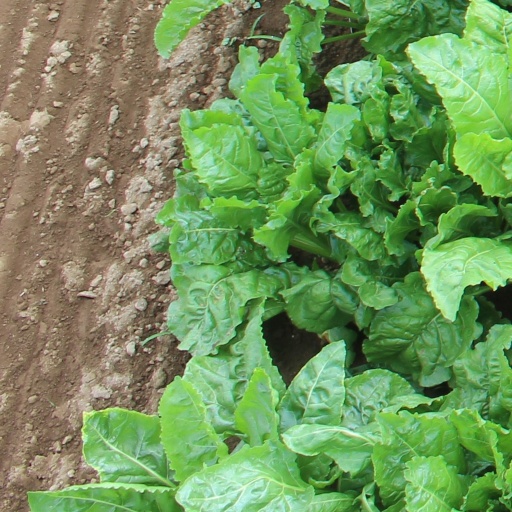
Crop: sugar beet